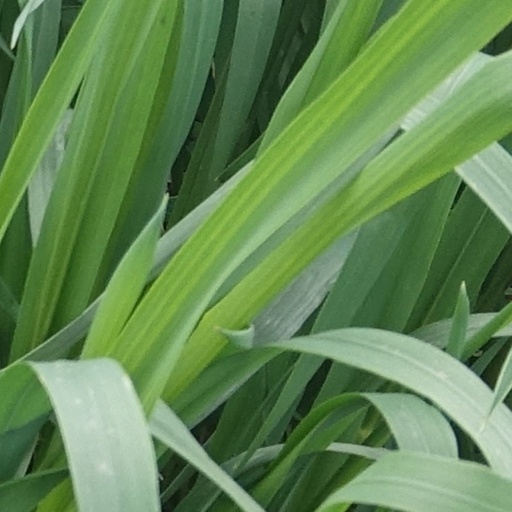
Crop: wheat